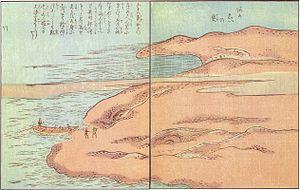
E-hon ou Ehon est le terme japonais servant à désigner un livre illustré. Il peut s'utiliser d'une façon générale ou se référer spécifiquement à un type d'ouvrages publiés au moins depuis le milieu de l'époque d'Edo, souvent des séries de livres pour jeunes enfants de 7 à 10 ans.